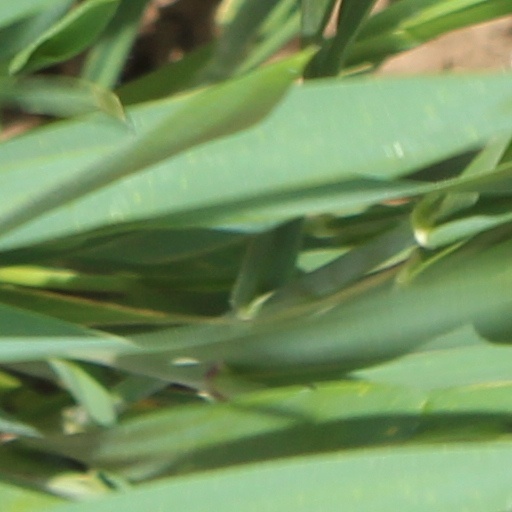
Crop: wheat